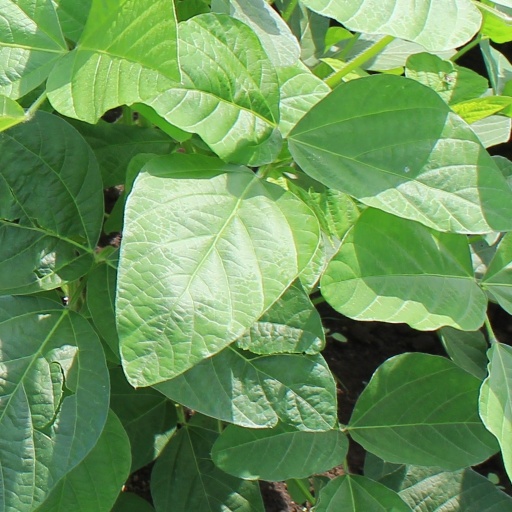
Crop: soybean